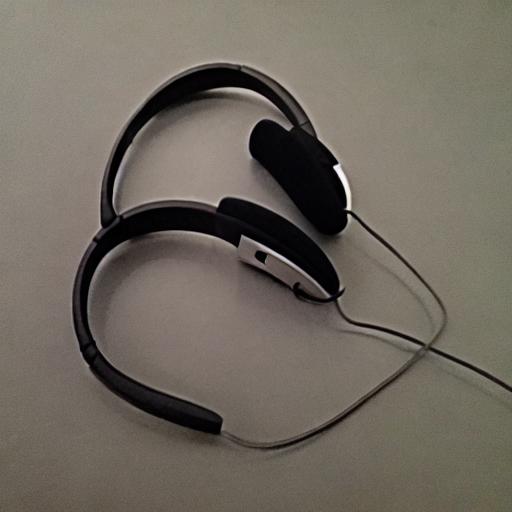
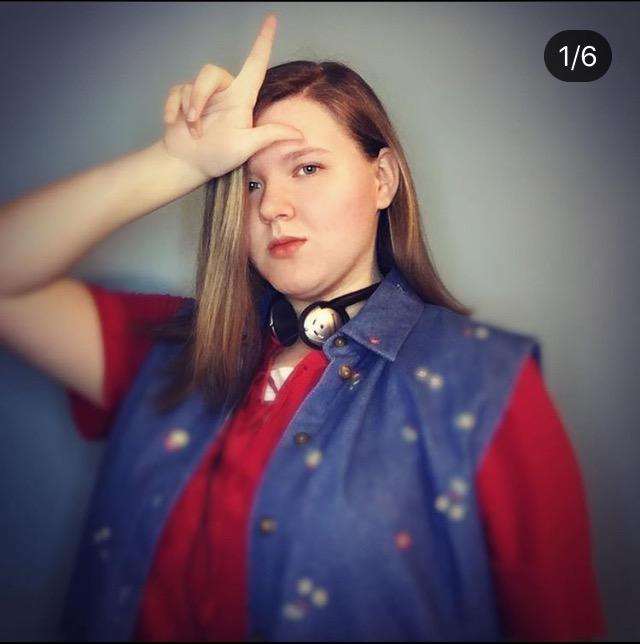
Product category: headphones
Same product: no